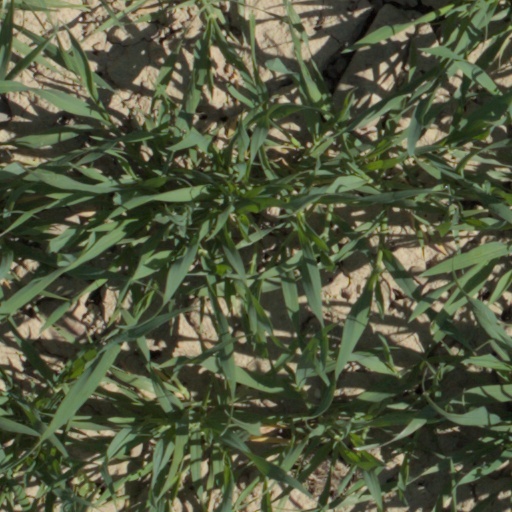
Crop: wheat